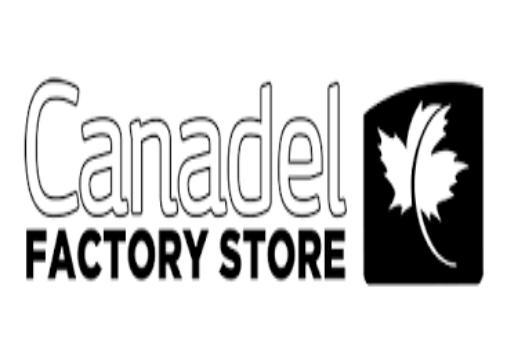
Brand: canadel
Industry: Necessities